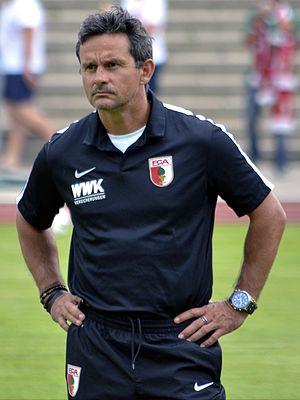
Dirk Schuster, né le 29 décembre 1967 à Karl-Marx-Stadt en Allemagne de l'Est, est un footballeur allemand devenu entraîneur.